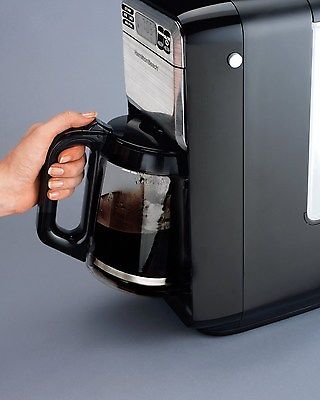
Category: coffee maker